2016 WTA Finals

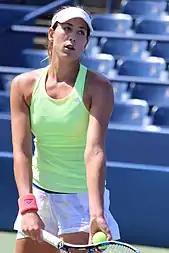
Garbiñe Muguruza won her first Grand Slam title at the French Open.

Garbiñe Muguruza struggled with inconsistency throughout 2016, yet she still won her first Grand Slam title at the French Open. She started the year by retiring from her opening-round match in Brisbane and then suffered a shock third-round loss to Barbora Strýcová at the Australian Open. After surprise losses to Elina Svitolina in Dubai, Andrea Petkovic in Doha, and Christina McHale in Indian Wells, Muguruza started to find her form in Miami, where she lost to Victoria Azarenka in a high-quality straight-set match in the fourth round. Muguruza's game continued to improve as she reached the semifinals of Rome, losing to Madison Keys. At the French Open, Muguruza dropped the first set of her opening match against Anna Karolína Schmiedlová but went on to win the next 12 sets she played, culminating in a straight-sets defeat of World No. 1 Serena Williams in the final.